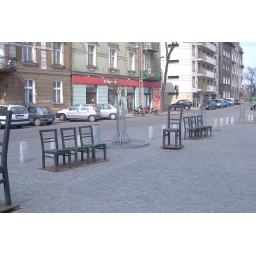
The empty chairs represent those left behind by Jews forced to leave the ghetto from this square, by cattle car.